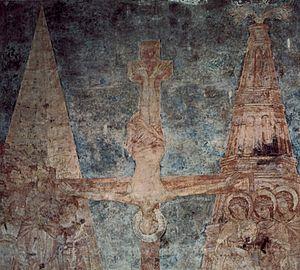
Pierre, de son vrai nom Simon Bar-Jona selon le témoignage des Évangiles, aussi appelé Kephas ou Simon-Pierre, est un Juif de Galilée ou de Gaulanitide connu pour avoir été l'un des disciples de Jésus de Nazareth. Il est répertorié parmi les apôtres, au sein desquels il semble avoir tenu une position privilégiée du vivant même de Jésus avant de devenir, après la mort de ce dernier, l’un des dirigeants majeurs des premières communautés paléochrétiennes. Il est né vraisemblablement au tournant du Iᵉʳ siècle av. J.-C. et serait mort selon la tradition chrétienne vers 64-68 à Rome. La plupart des historiens soulignent le caractère très incertain de la date et des circonstances de sa mort et doutent de la pertinence du lieu traditionnellement retenu pour son exécution.